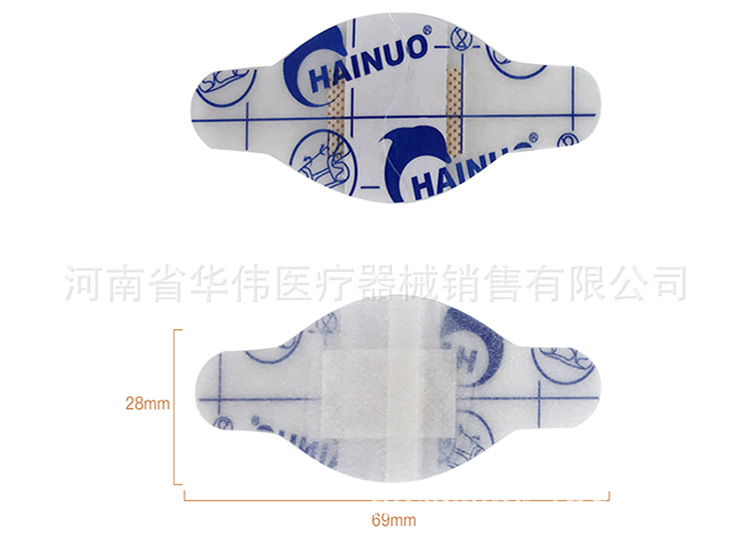
Label: trash